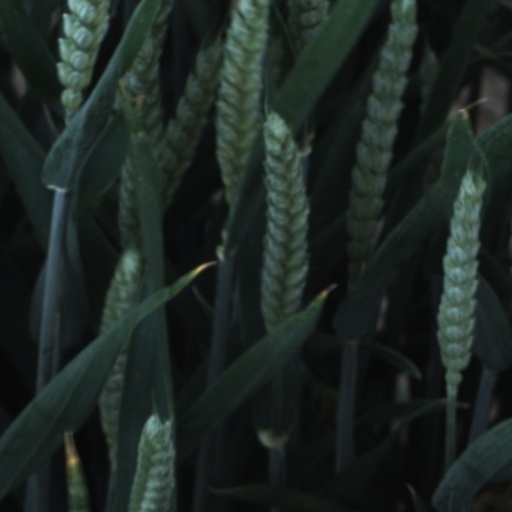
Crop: wheat